Vanessa Summers

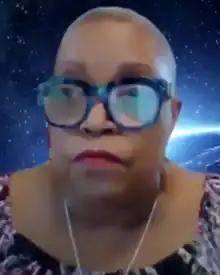
Summers in 2020

Vanessa Joyce Summers (born April 24, 1958) is a Democratic member of the Indiana House of Representatives, representing the 99th District in her native Indianapolis since being appointed to the seat following the death of her father Del. Joseph W. Summers in 1991. Like her father, Vanessa Summers won re-election multiple times, and in 2012 became the first female as well as the first African-American to lead the Indiana House Democratic Caucus.